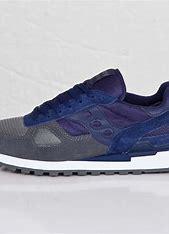
Brand: Saucony
Model: Shadow Original